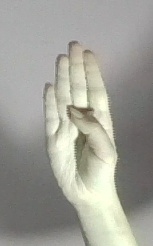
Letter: kaaf